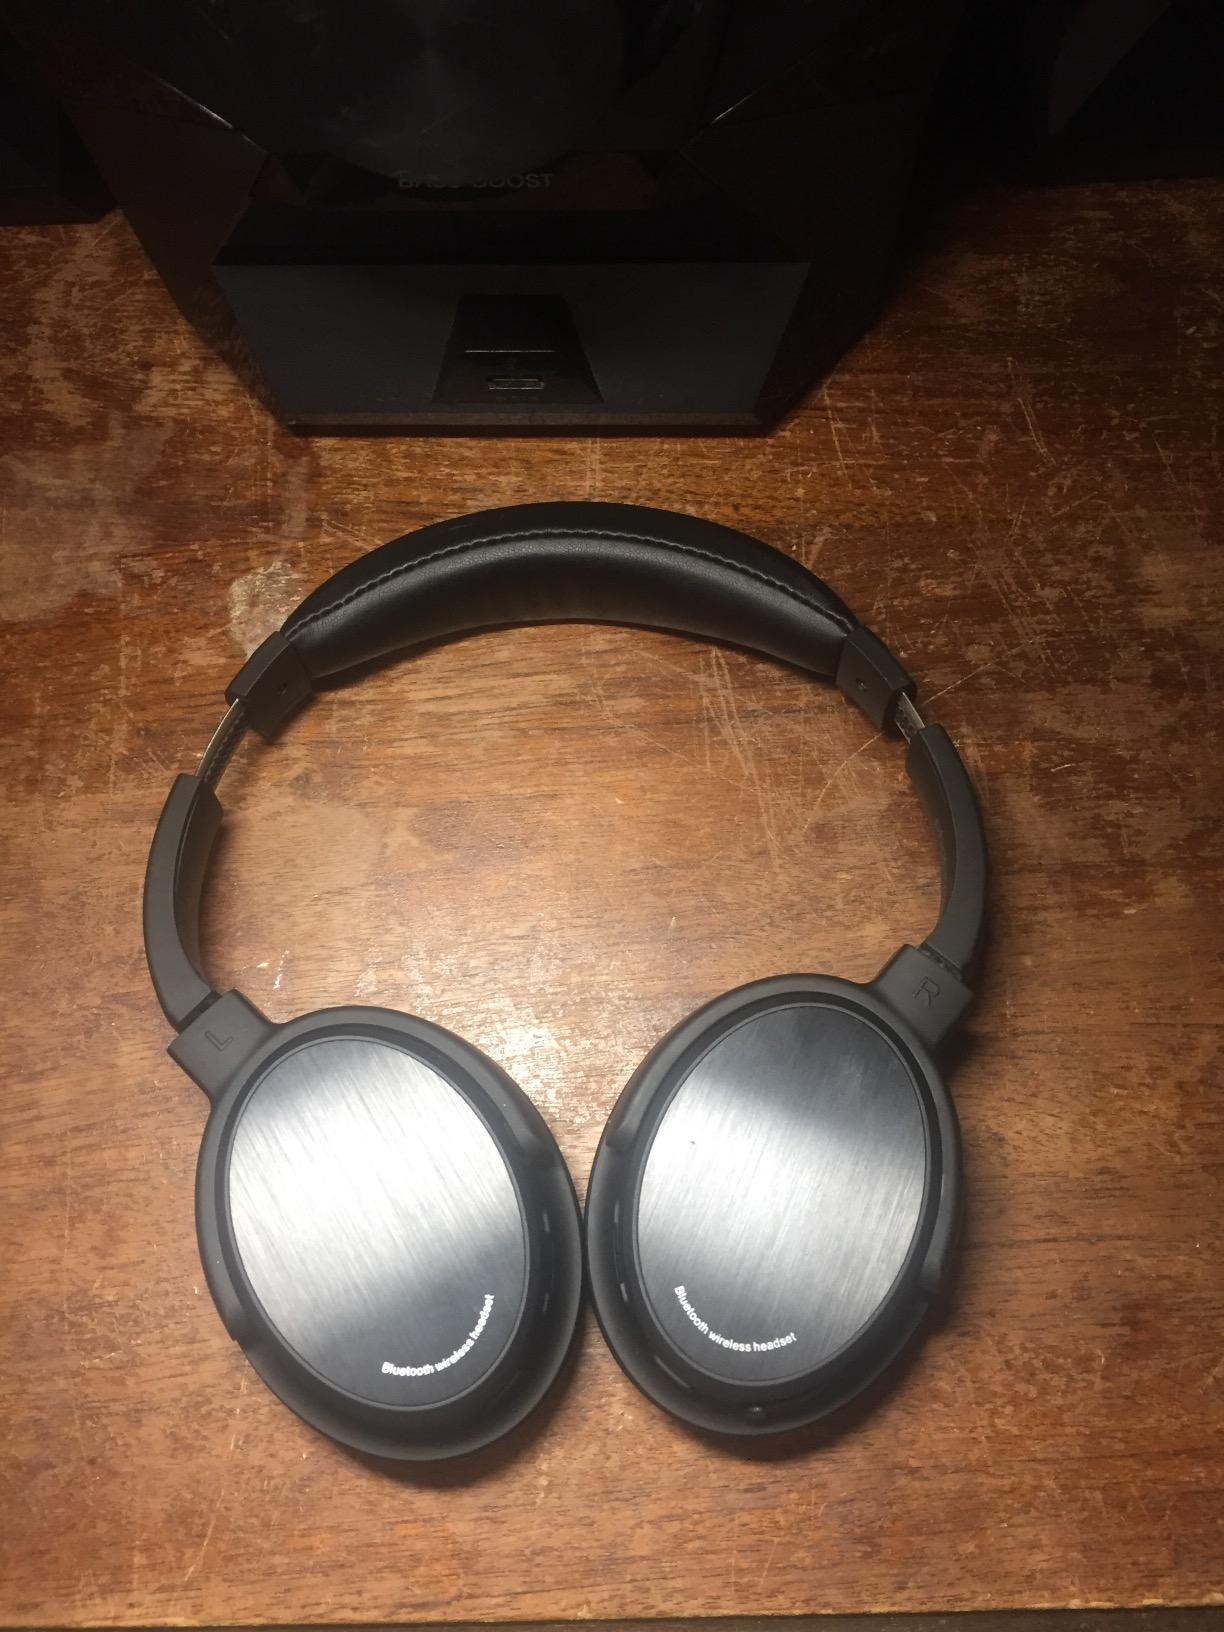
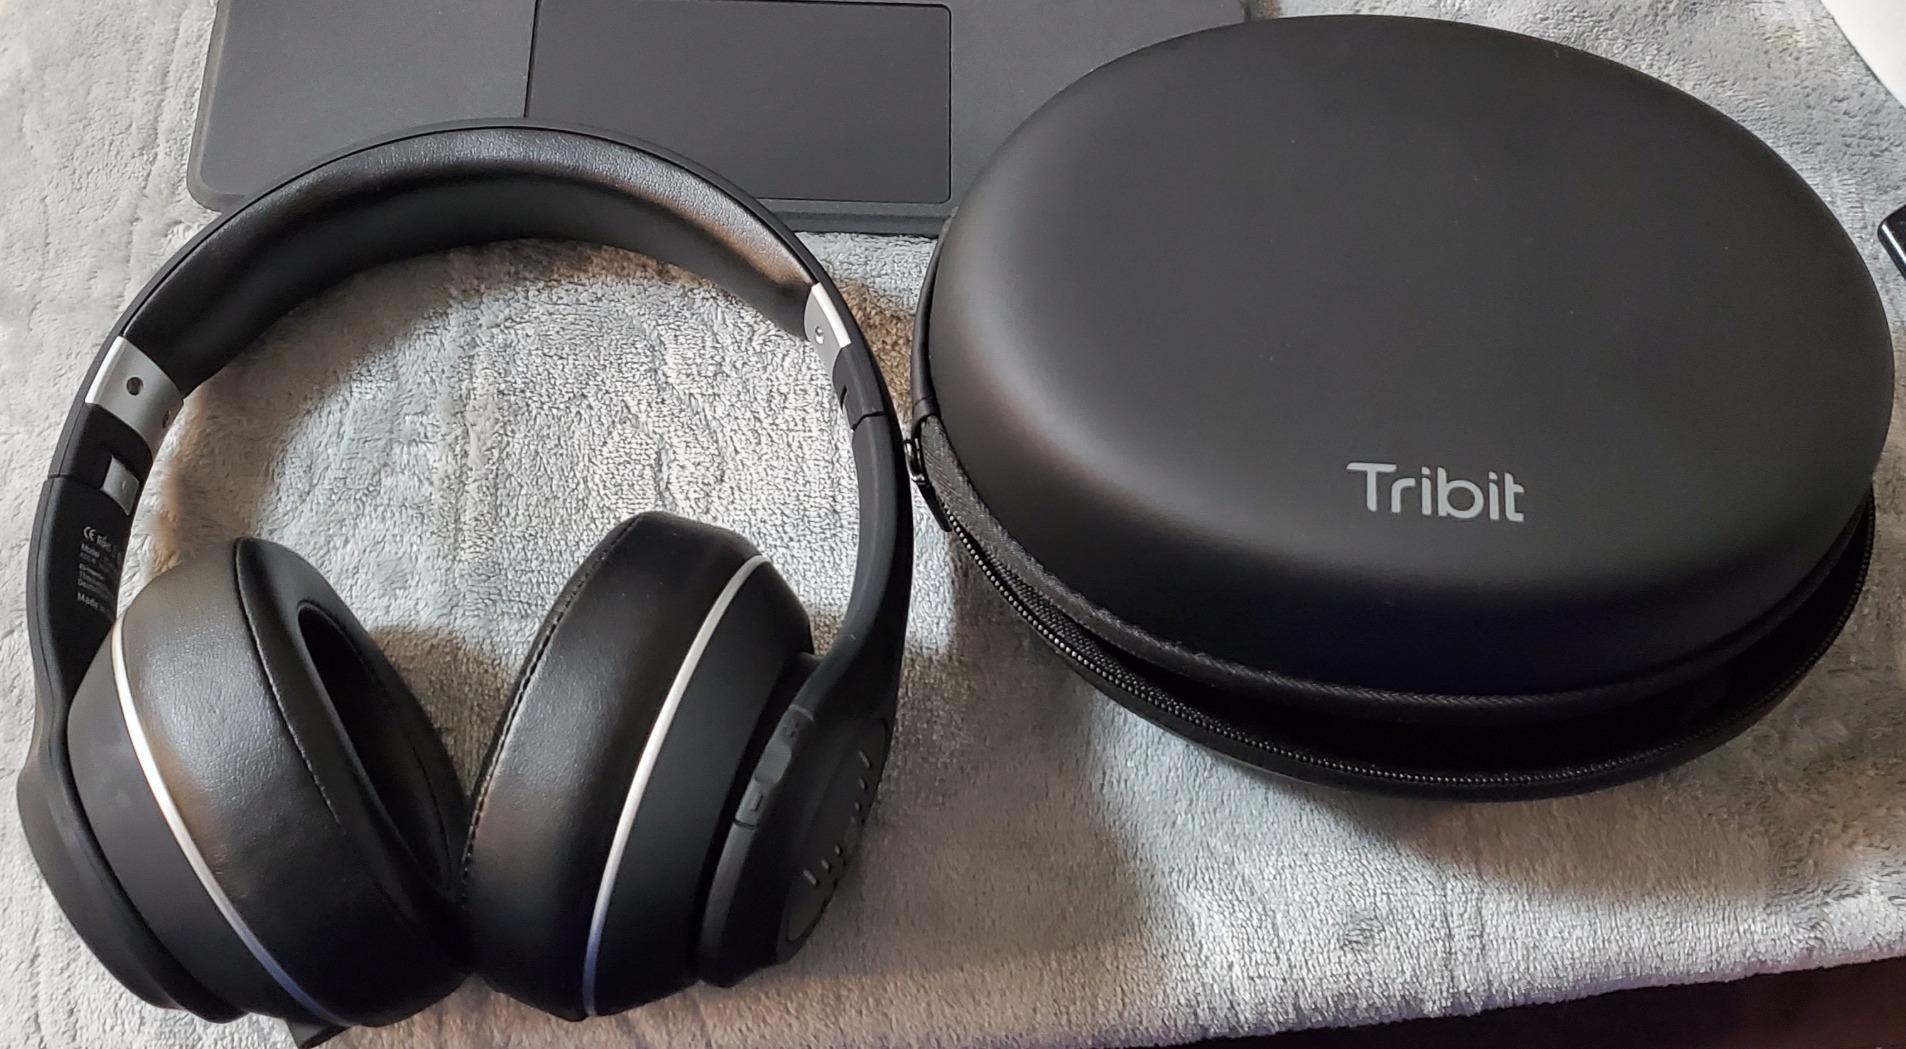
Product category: headphones
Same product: no